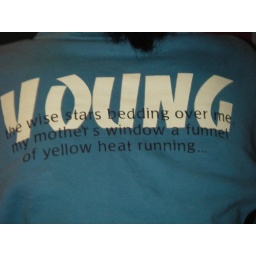
Young: the wise stars bedding over me my mothe'rs window a funnel of yellow heat running...